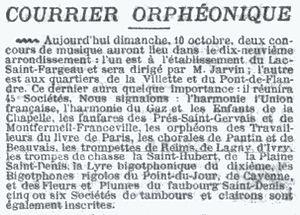
Annonce de deux concours musicaux dans Le Petit Parisien, début de la rubrique Courrier orphéonique, page 3, 3ème colonne.
Orphéon désigne soit une chorale d'homme, soit un instrument de musique fixe, à cordes et à clavier, dans lequel le son est produit par une roue qui frotte les cordes comme dans une vielle à roue.
Cette liste de sociétés bigophoniques a pour ambition de rassembler le plus grand nombre possible de noms de goguettes organisées en sociétés bigophoniques existants dans la documentation conservée sur elles.